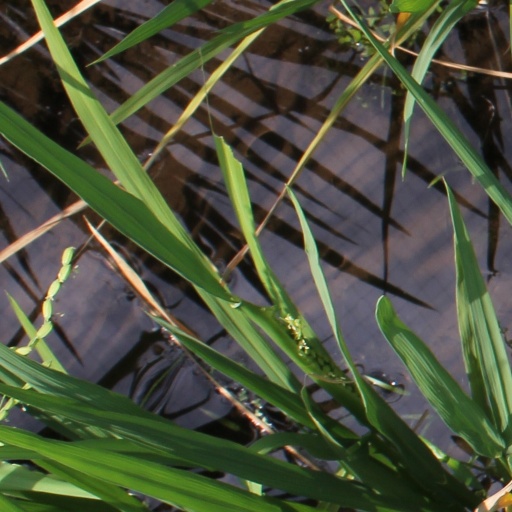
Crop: rice